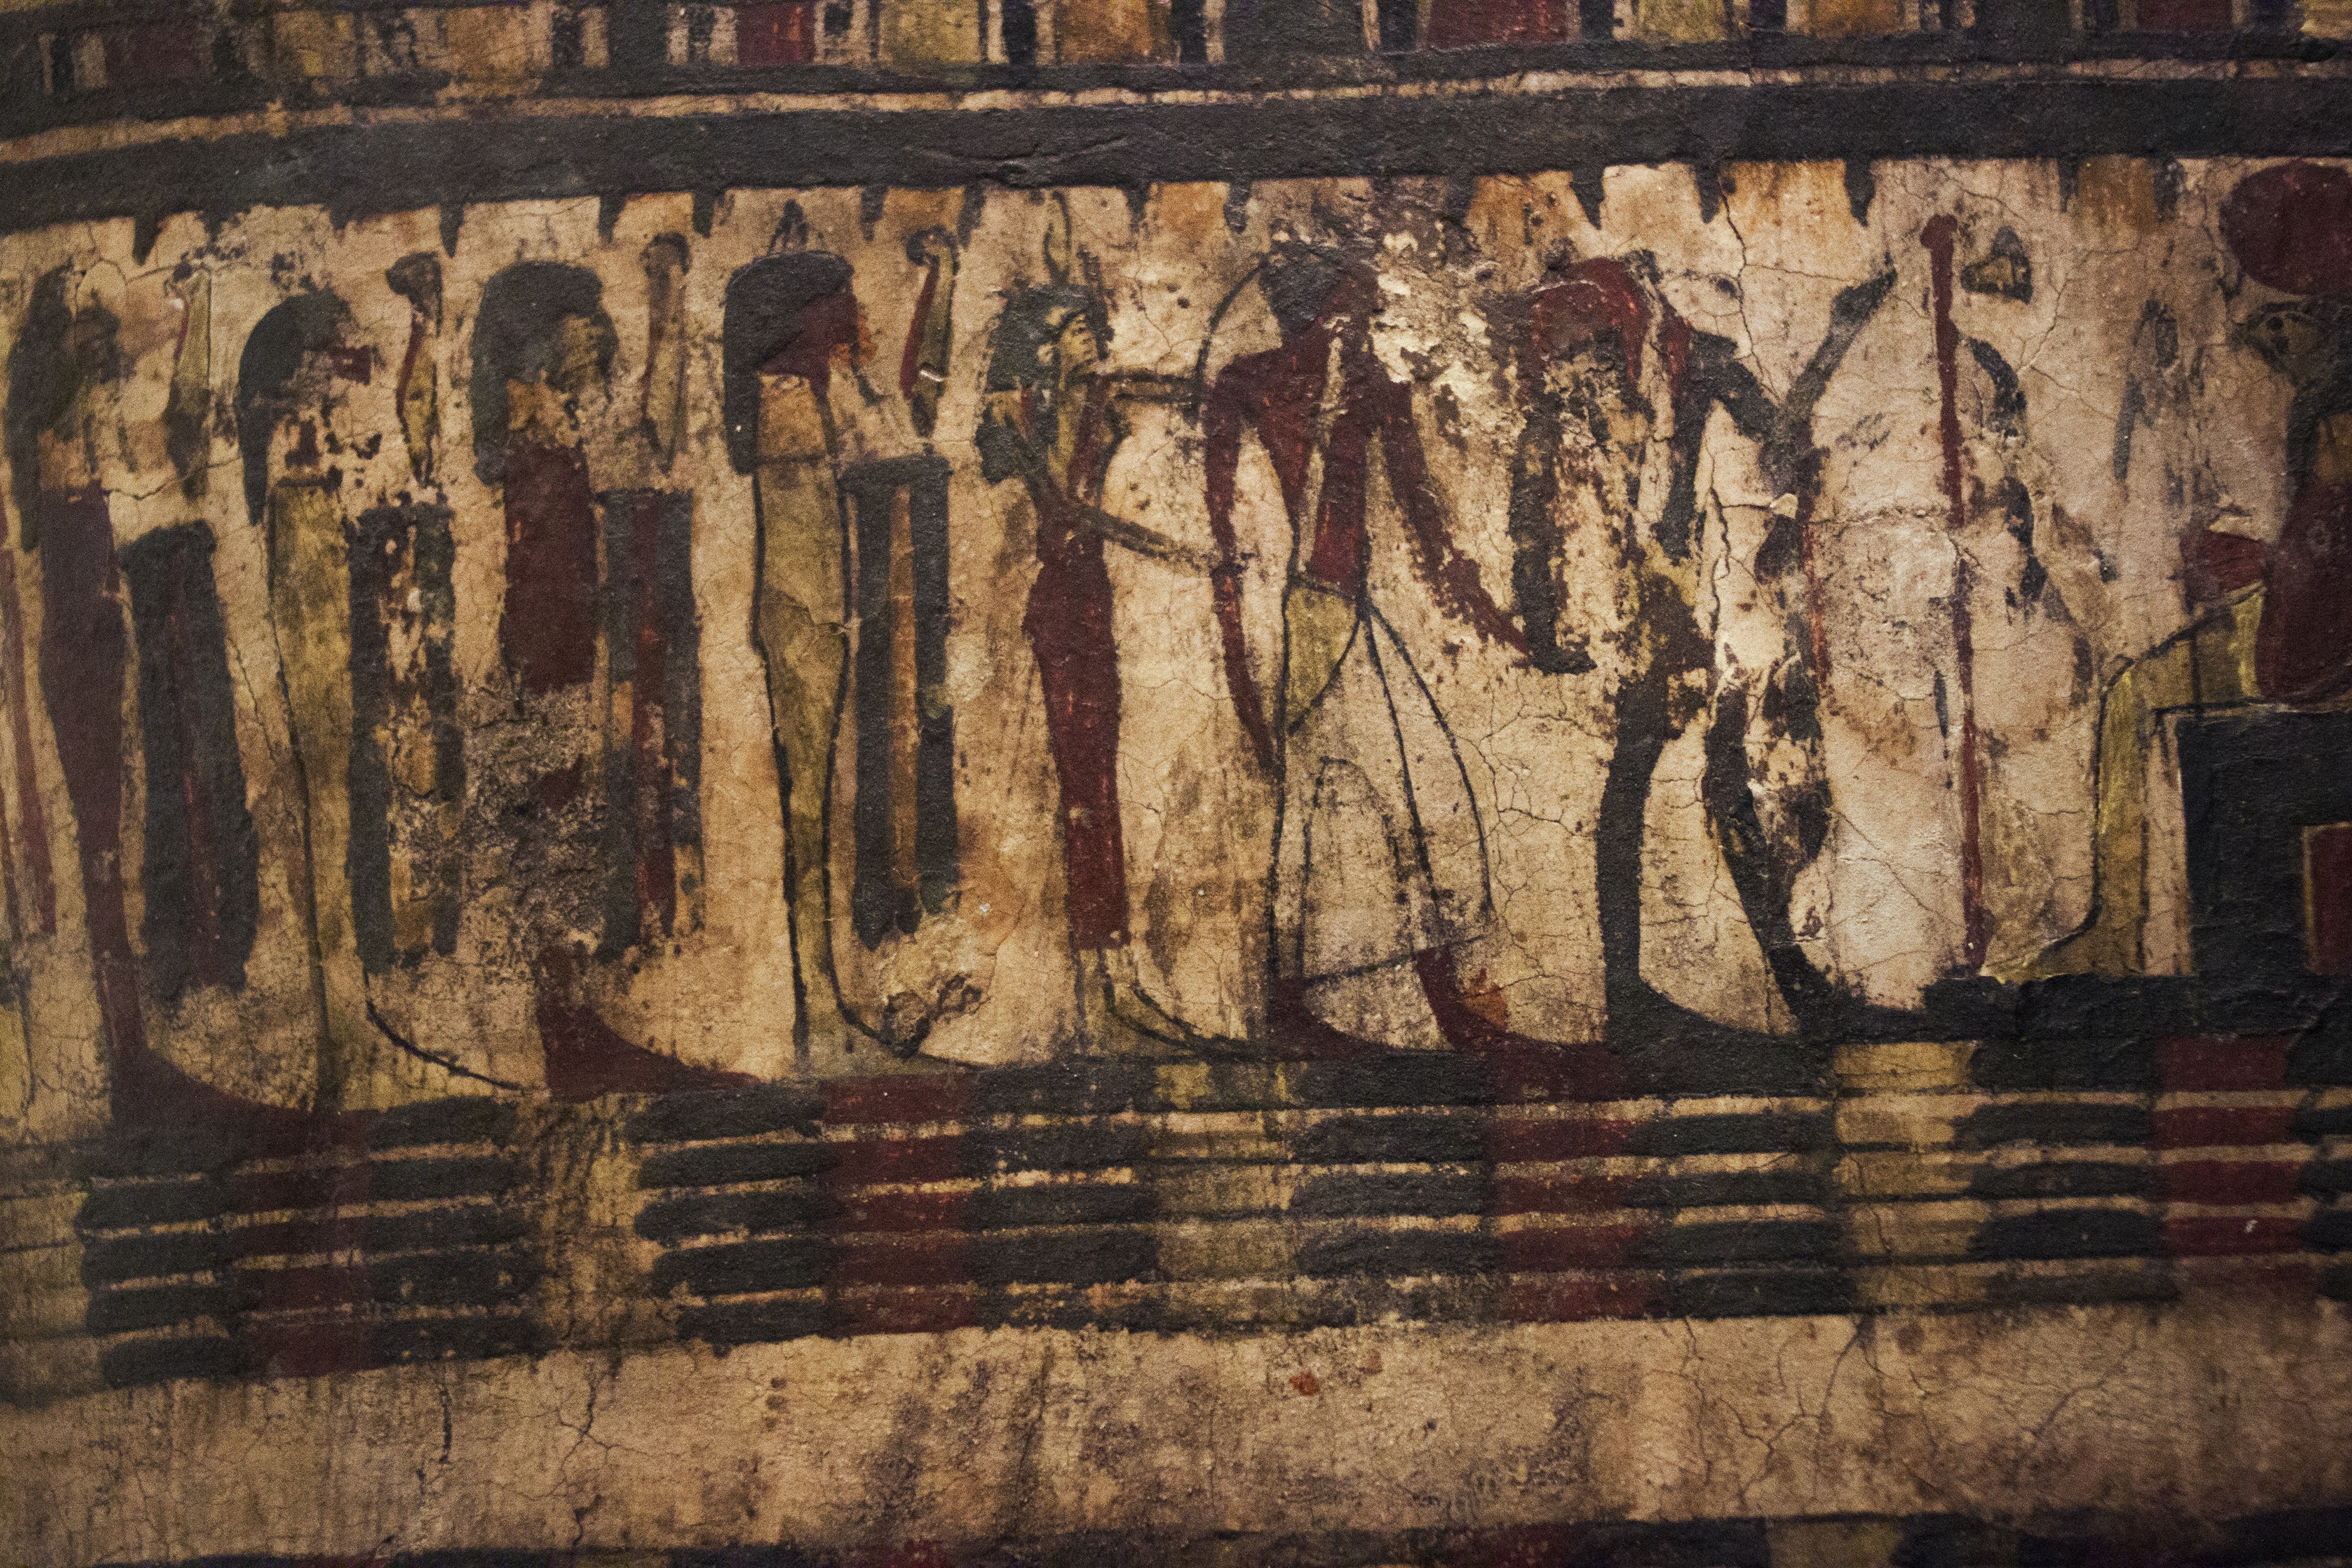
wood, wall, museum, ancient, painting, egypt, art, design, mural, archeology, tapestry, tomb, relief, egyptian, pharaoh, modern art, ancient history